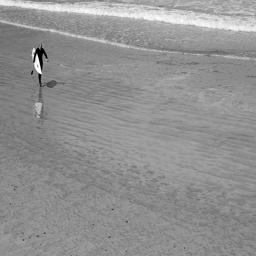
A man that is in the sand with a surfboard.
A man in a wetsuit carries a surfboard near the waves.
A man walking on the beach carrying a surfboard.
It is a long walk to the parking lot when carrying a surfboard.
a person is walking with a surfboard on a beach